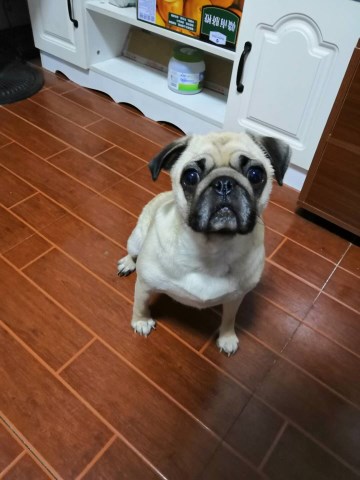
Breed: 798-n000130-pug